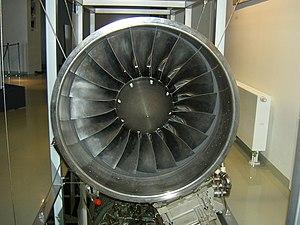
EJ200 - Eurofighter Entrée d'air avec la soufflante